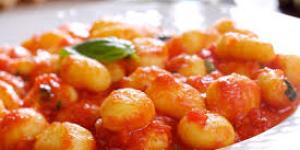
noquis en salsa